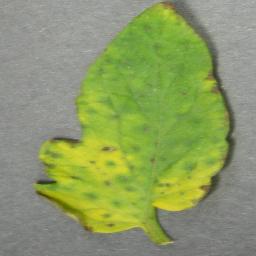
Label: Tomato___Tomato_Yellow_Leaf_Curl_Virus